Doug Ithier

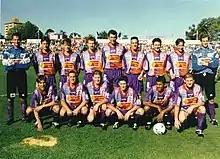
Ithier in the 1996 Perth Glory inaugural team photo

Ithier played in the inaugural season with the first Perth Glory game held at Perth Oval on 13 October 1996 versus UTS Olympic currently Sydney Olympic FC and despite the team losing the game 1–4, Ithier received the first ever Man-of-the-Match award for his defensive efforts against Kris Trajanovski. In his 2 seasons Ithier being WA born was a cult figure amongst Perth Glory supporters for his flamboyant, aggressive play and changing hairstyles.